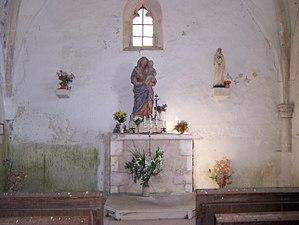
Vue de l'intérieur de la Chapelle Photographie personnelle de Florian Godard (= Utilisateur:Clerey).
La chapelle Saint-Gibrien de Moncourt est une chapelle située à l'emplacement du village détruit de Moncourt, sur le territoire de la commune de Sauvigny, dans le département de la Meuse et la région Lorraine.
Clérey-la-Côte est une commune française située dans le département des Vosges, en région Grand Est.